1559–1562 French political crisis

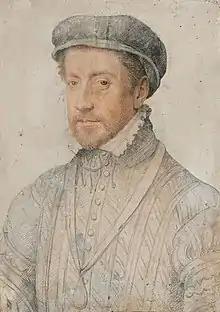
Duc de Montpensier, "prince du sang" and governor of Anjou, Touraine, Maine etc.

The governor of La Rochelle, the baron de Jarnac reported in September that ministers were working the countryside convincing people to disobey the king, and were planning on a meeting towards the end of the month at which they would carry out their illicit intentions.